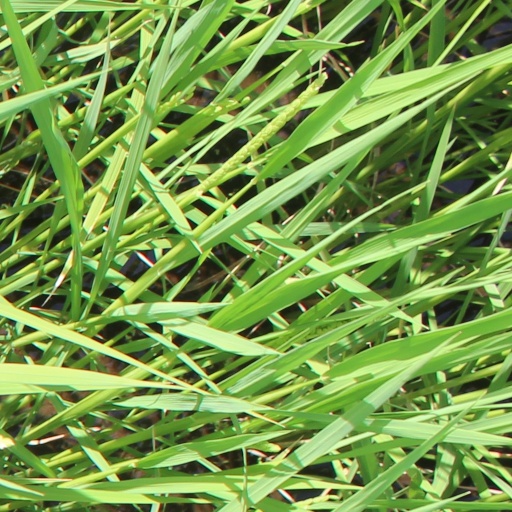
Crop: rice